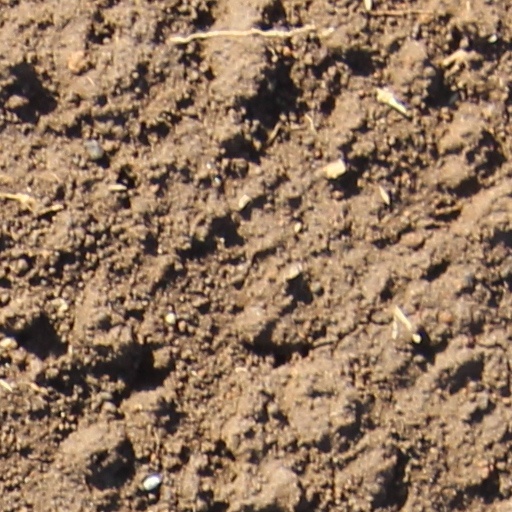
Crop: wheat